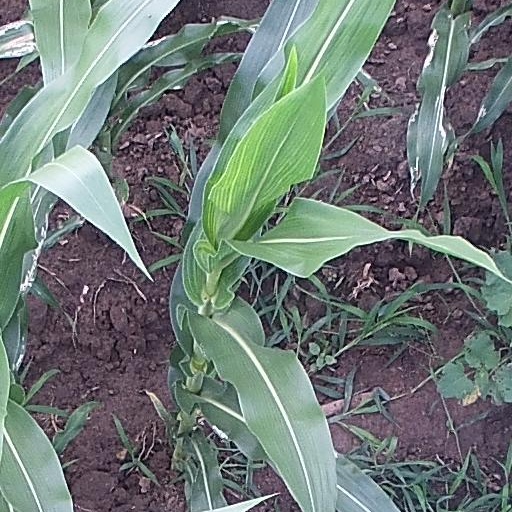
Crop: maize; corn